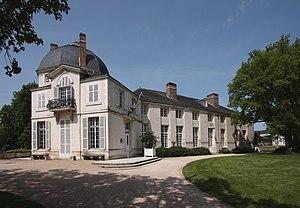
La liste des châteaux du Loiret recense de manière non exhaustive les châteaux au sens large du terme situés sur le territoire du département français du Loiret en région Centre-Val de Loire.
Le château de Châteauneuf-sur-Loire, est un château français, édifié aux XVIIᵉ et XVIIIᵉ siècles et situé à Châteauneuf-sur-Loire, dans le département du Loiret en région Centre-Val de Loire.
L'expression châteaux de la Loire regroupe sous une même appellation touristique un ensemble de châteaux français situés dans le Val de Loire. Le territoire connu sous le nom de comté de Tours est âprement disputé entre le Xᵉ siècle et le XIᵉ siècle par la maison féodale blésoise et la maison d'Anjou, conflit qui sera suivi au XIIᵉ siècle et XIIIᵉ siècle par la Première guerre de Cent Ans entre la France et l'Angleterre et entre le XIVᵉ siècle et le XVᵉ siècle par la Deuxième guerre de Cent Ans toujours entre la France et l'Angleterre ; ces trois guerres seront à l'origine de la plupart des châteaux du val de Loire actuels.